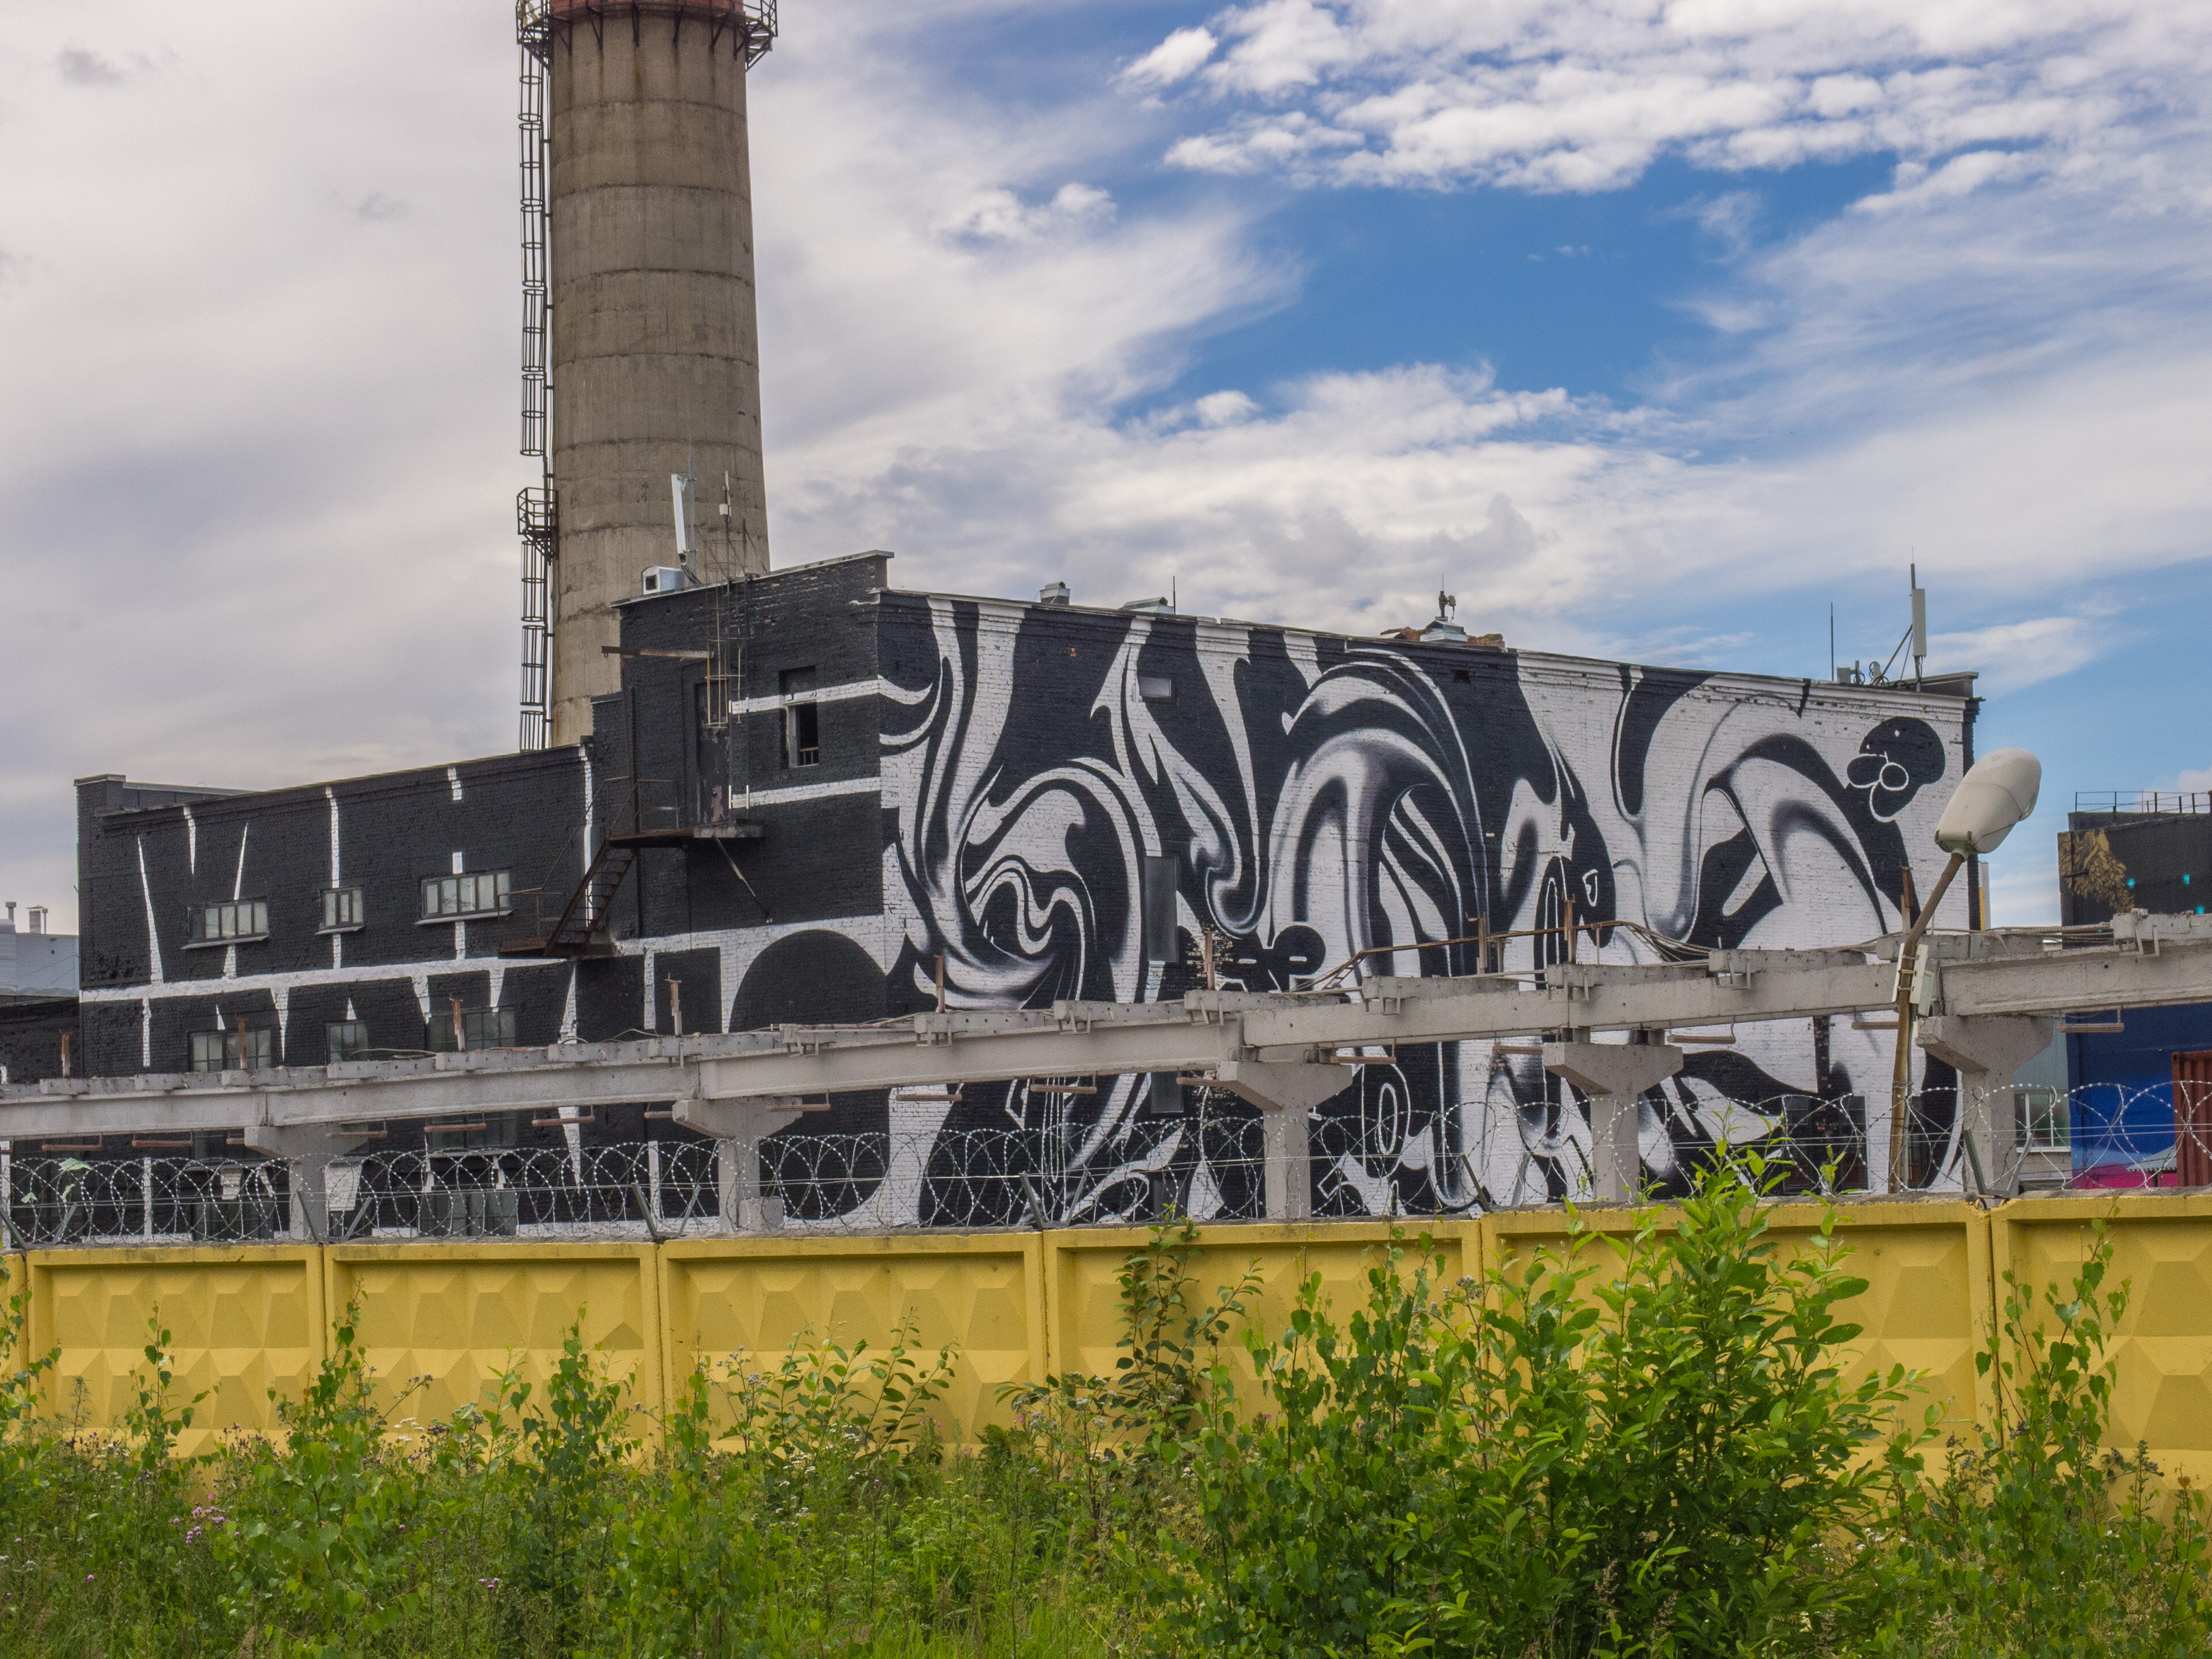
natural, graffiti, art, street art, wall, transport, urban area, sky, rolling, tree, factory, architecture, mural, metal, industry, paint, visual arts, steel, vehicle, city